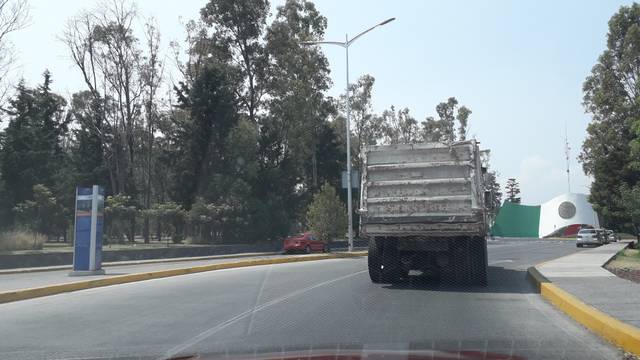
Region: Mexico
Coordinates: 19.059, -98.185